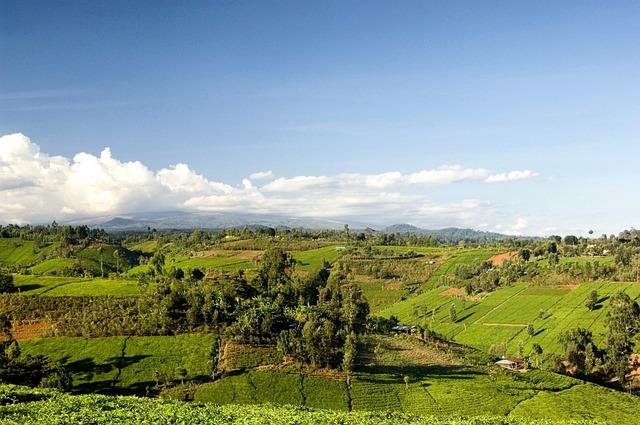
Mandhari ya kuvutia, wingu lote ni la bluu, miti mirefu kwa midogo pamoja na mashamba vinaonekana. Kwa mbali kuna milima pamoja na mabonde, na bati za nyumba za watu zinaonekana.